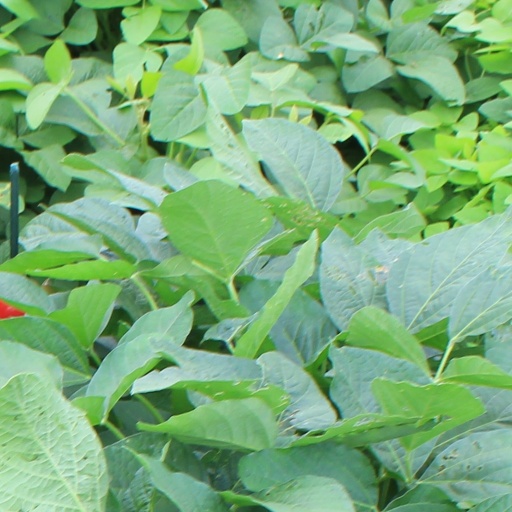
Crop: soybean